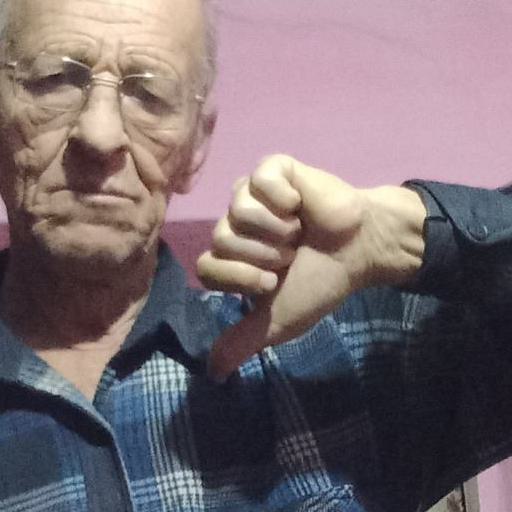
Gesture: dislike